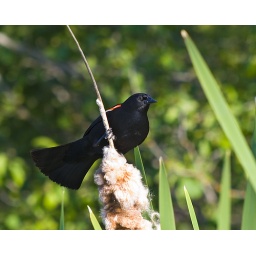
A black bird on a lake in Idaho.